Vehicle registration plates of the Northern Territory

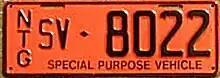
Government

Special purpose plates offered are MO (Buses), MB (Mini Buses), Private Hire PH, Taxi, SUB taxi series, TV (Tourist Vehicle), SPV (Special Purpose Vehicle), LV (Limousine Vehicle), CV (Courtesy Vehicle), D - Dealer Trade series and SFV (Special Function Vehicle)